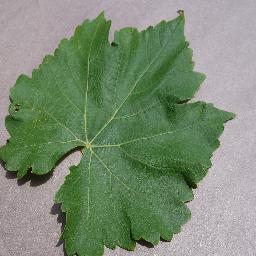
Label: Grape___healthy